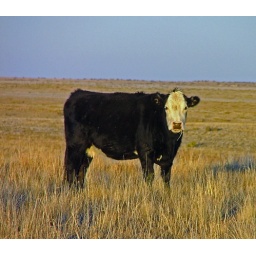
Cow in field chewing grass